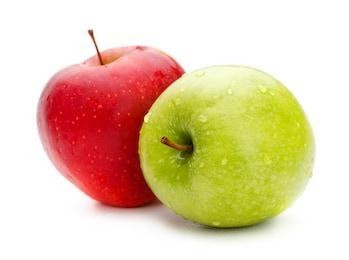
Label: apple